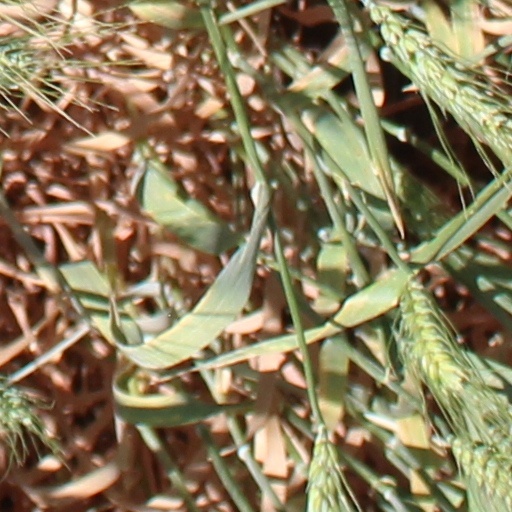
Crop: wheat